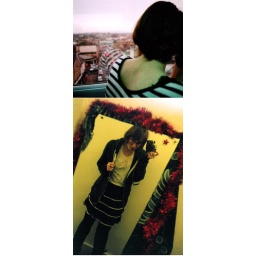
i find reflection really fascinating...mirrors in cameras and on walls and in windows and refraction through the eye